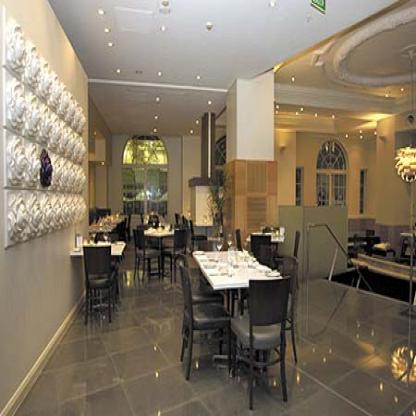
Scene: Indoor